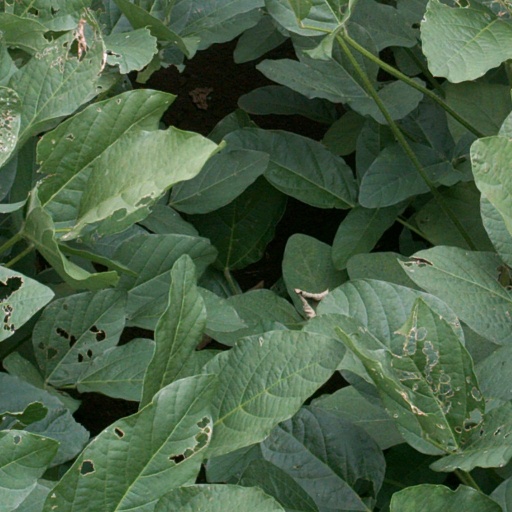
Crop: soybean